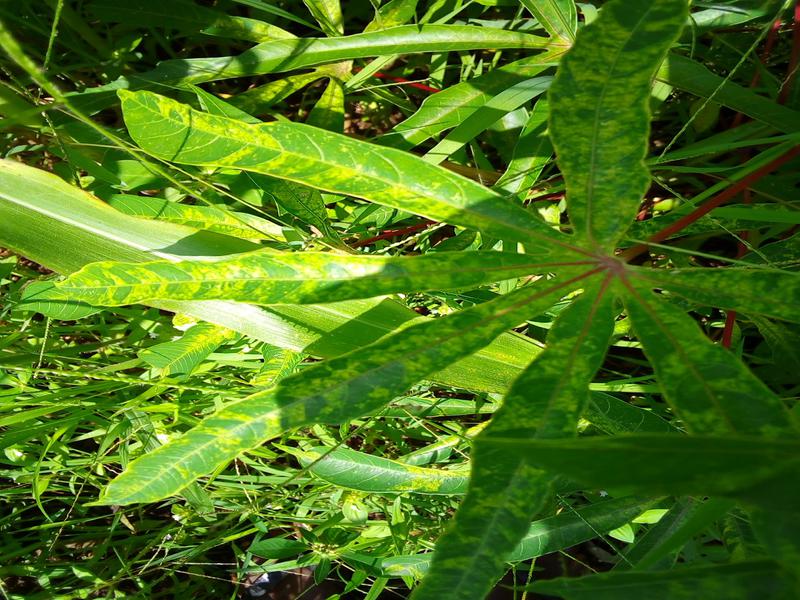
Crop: cassava
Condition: mosaic_disease